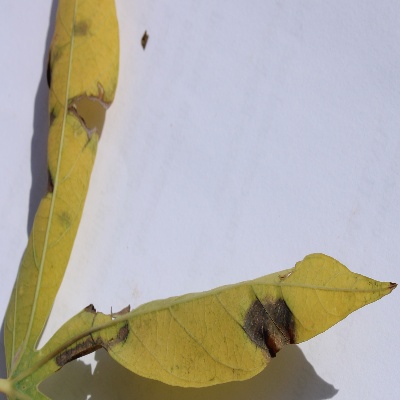
Crop: Cassava
Condition: bacterial blight